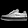
Label: Sneaker